Palagummi Sainath

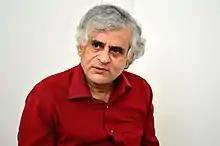
Sainath in Attappadi, Kerala

Palagummi Sainath (born 13 May 1957) is an Indian columnist and author of the acclaimed book "Everybody Loves a Good Drought". He has extensively written on rural India, his notable interests are poverty, structural inequities, caste discrimination and farmers protests.